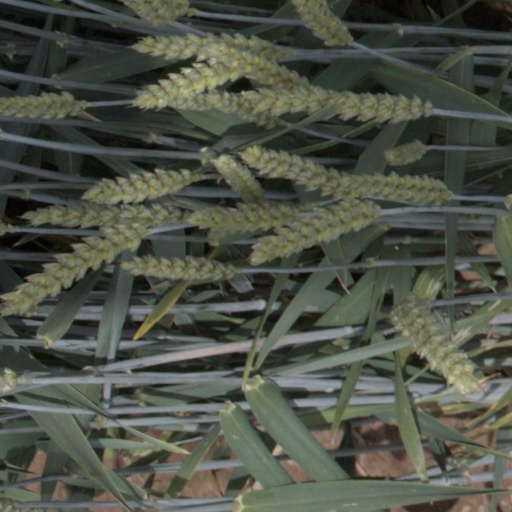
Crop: wheat